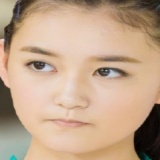
diễn viên Tưởng Y Y